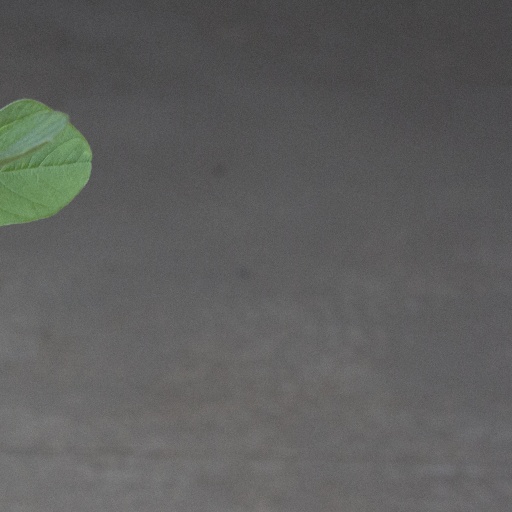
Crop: soybean